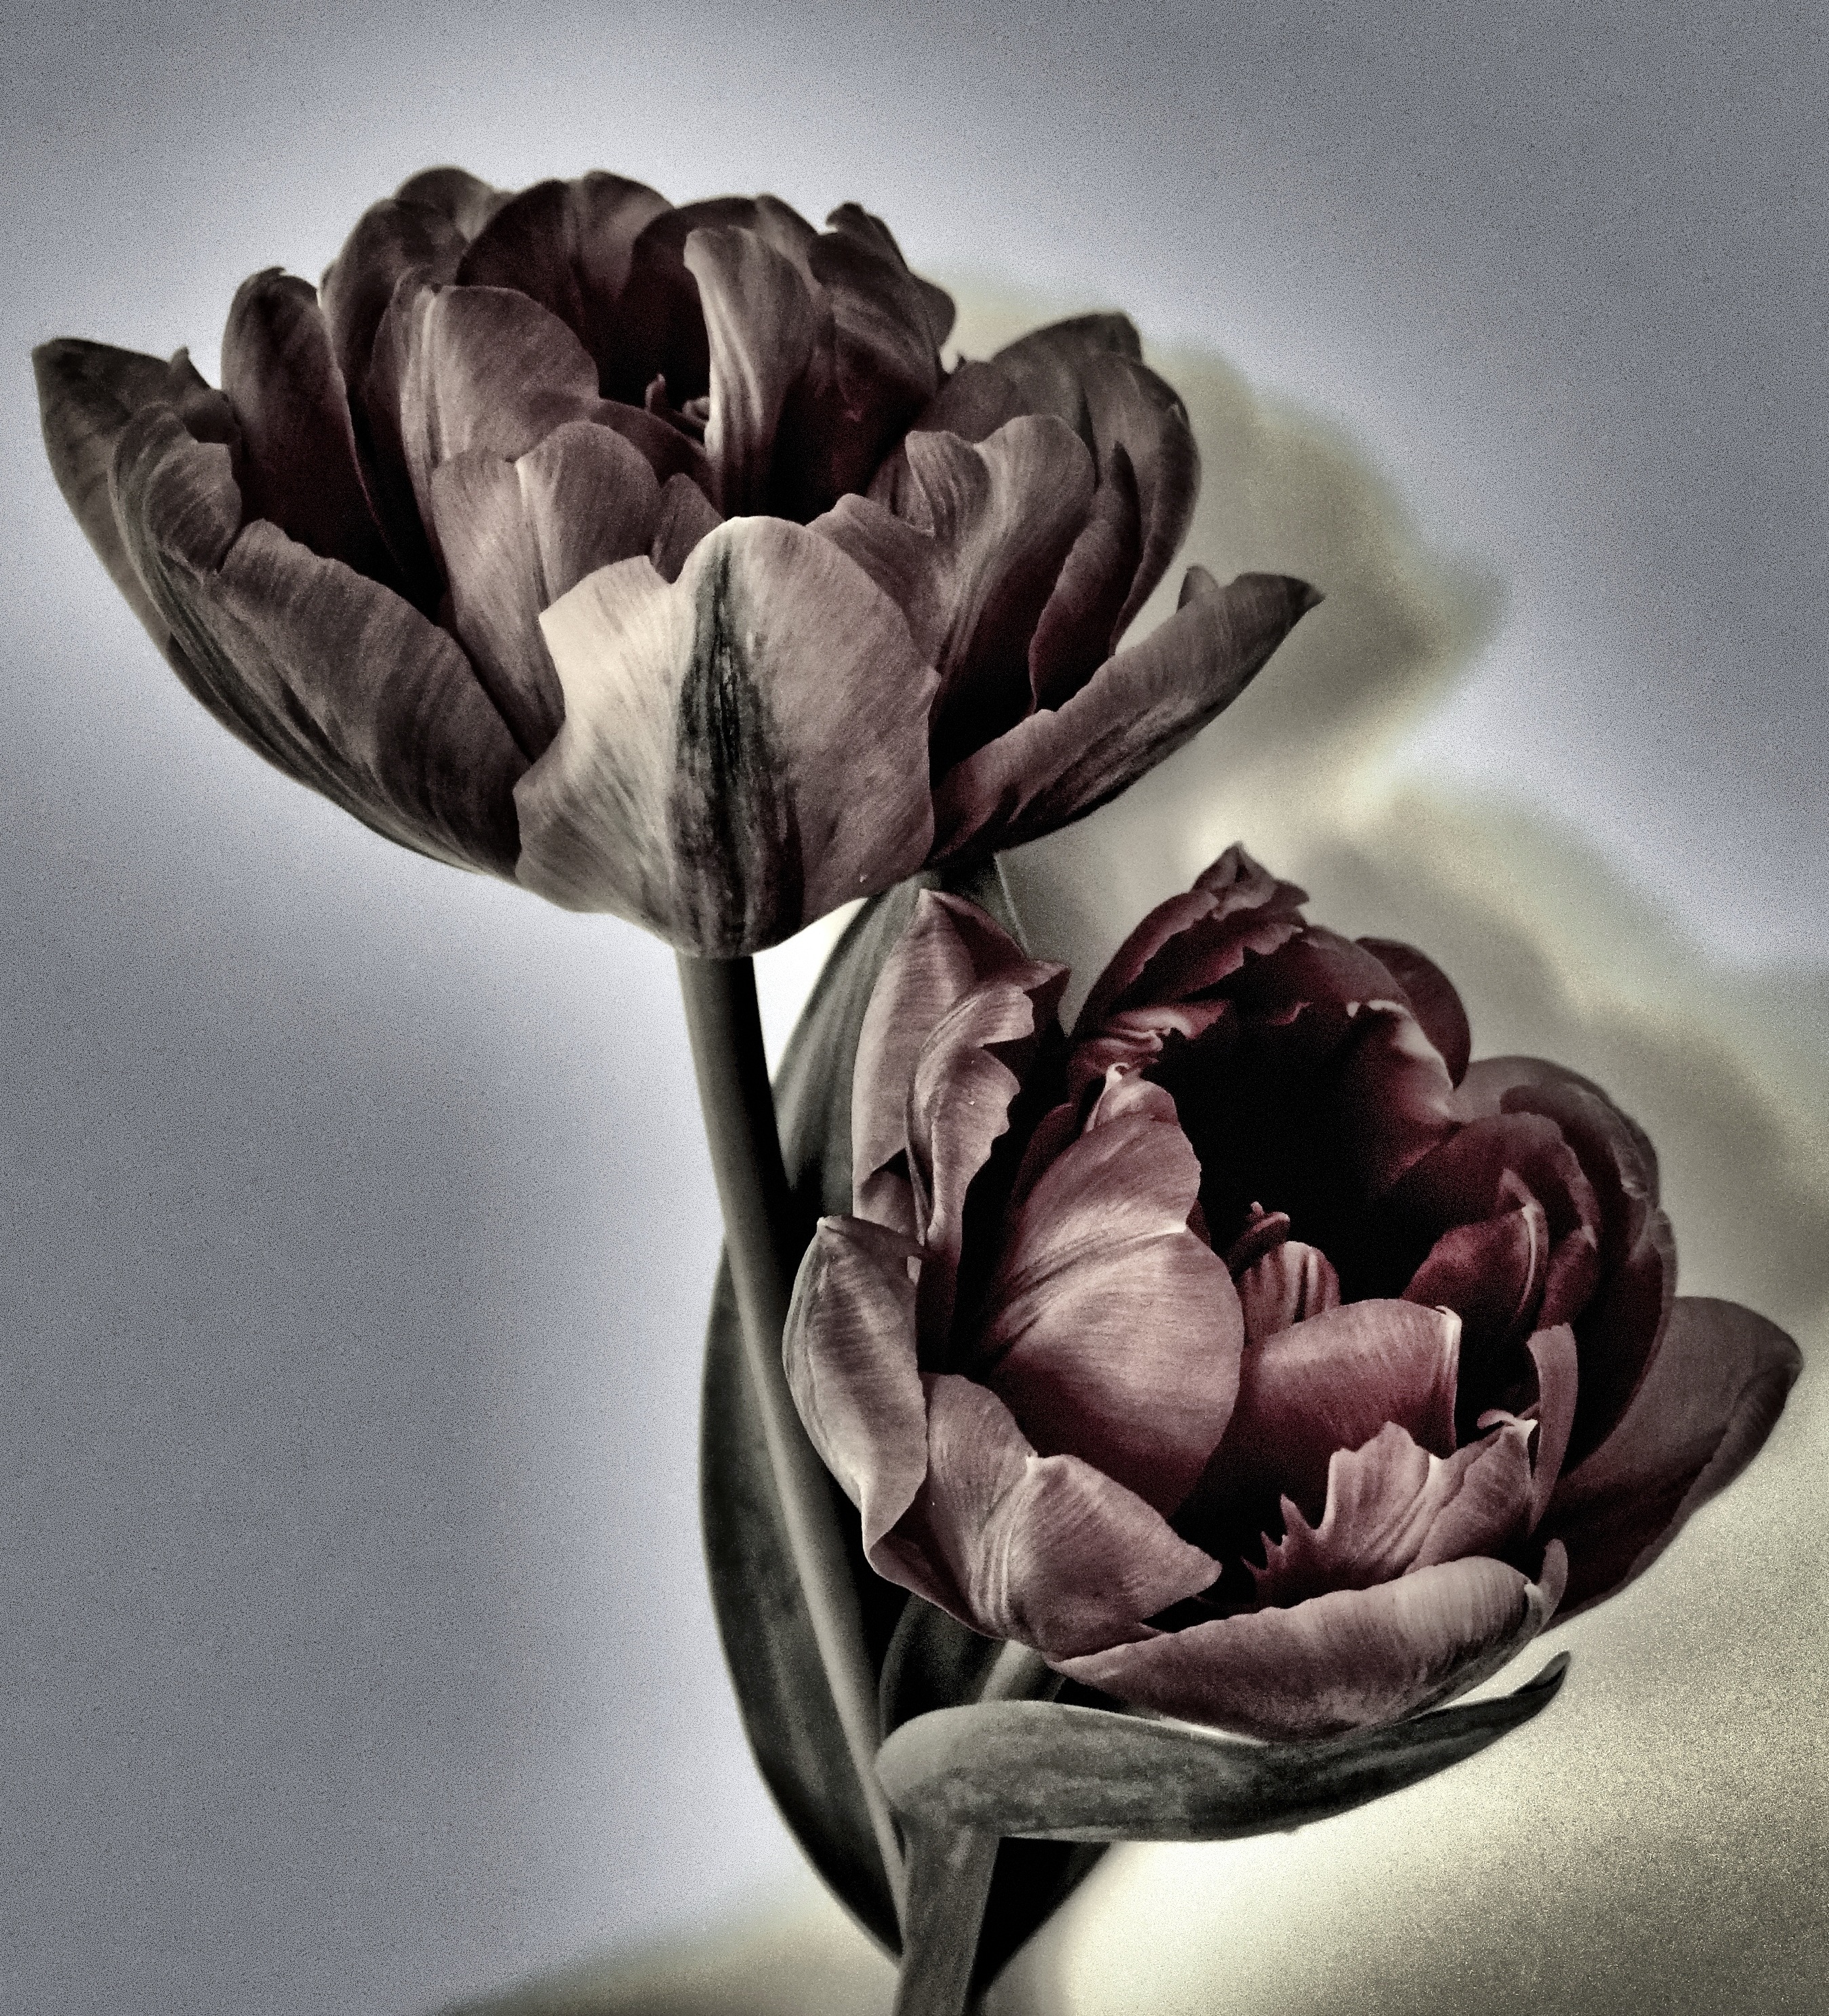
light, plant, photography, flower, petal, isolated, shadow, lighting, flora, close up, hdr, tulips, macro photography, blossomed, flowering plant, colorless, discreet, still life photography, land plant